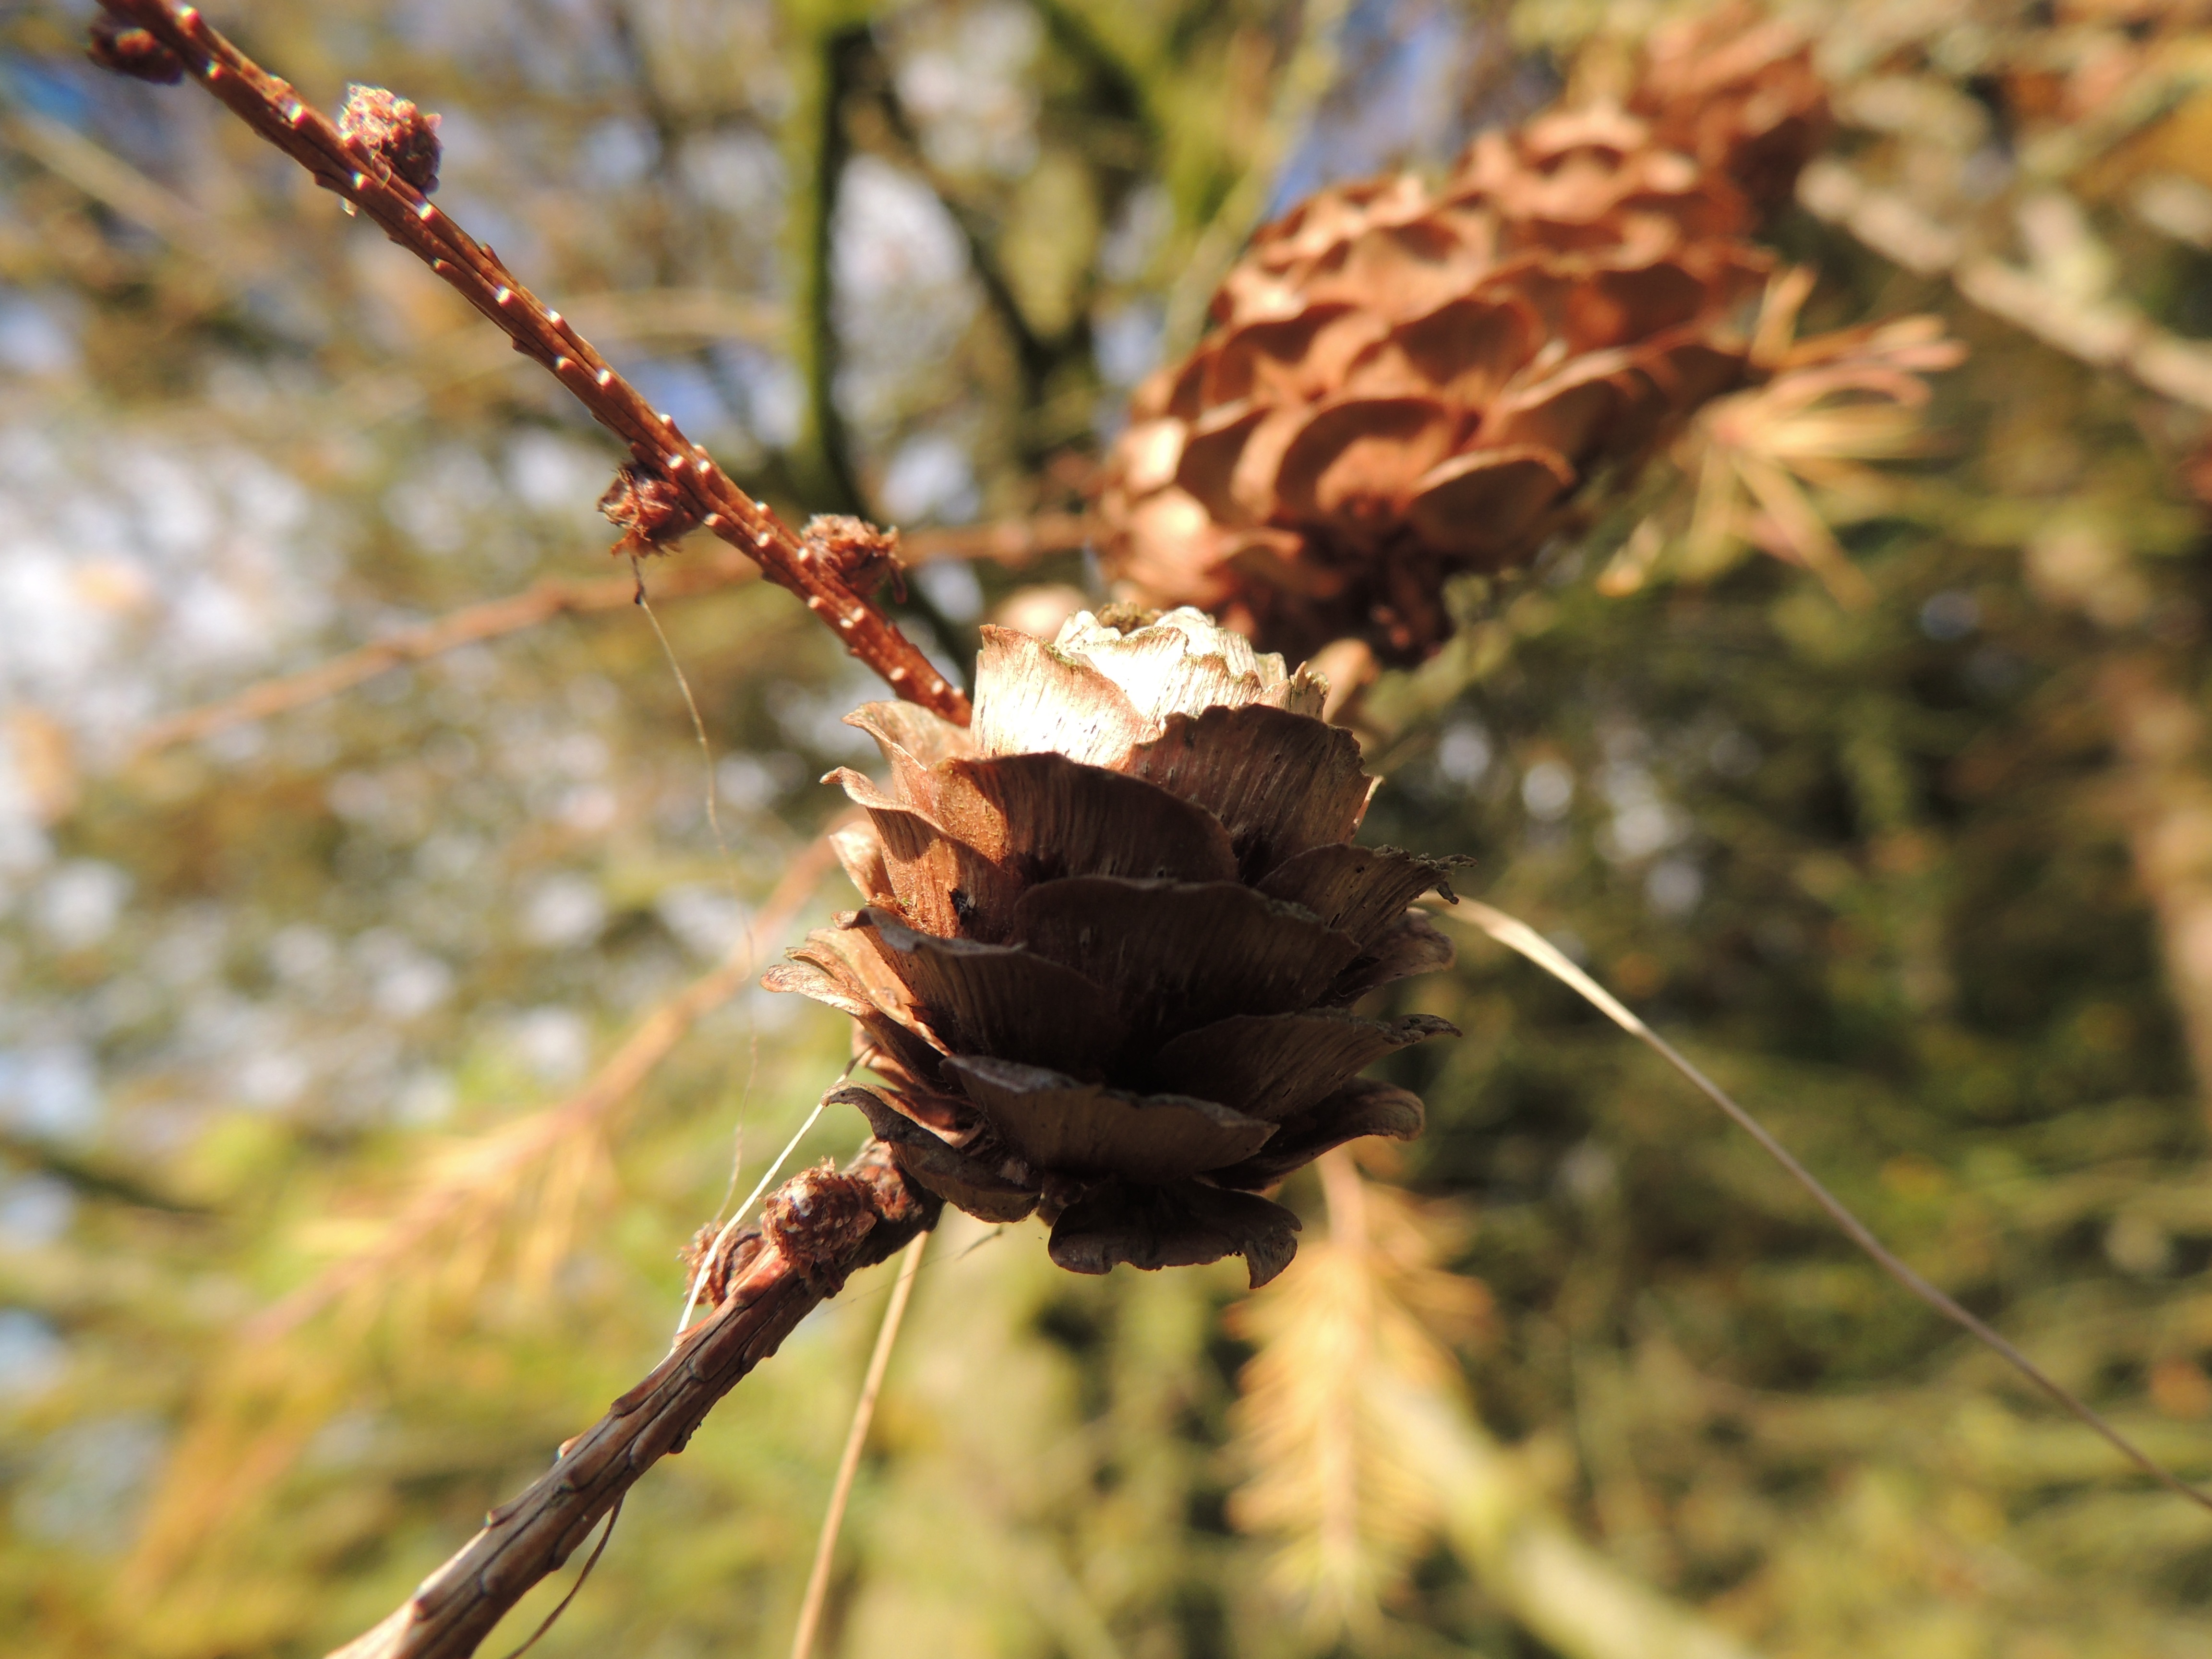
tree, nature, grass, branch, plant, leaf, flower, wildlife, produce, autumn, botany, flora, fauna, close up, macro photography, flowering plant, grass family, woody plant, land plant, thorns spines and prickles